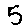
Label: 5